Lashkar (film)

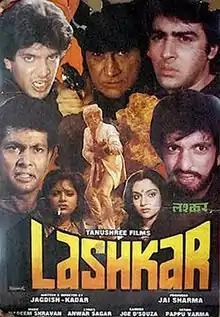
Poster

Lashkar (Army) is a 1989 Bollywood action film directed by Jagdish Kadar, starring Dev Anand, Aditya Pancholi, Sonam, Madhavi, Hemant Birje, Sumeet Saigal, Jaaved Jaffrey, Kiran Kumar and Sadashiv Amrapurkar. The movie was a huge commission earner at the box office and is believed to be one of the last commercial successes of Dev Anand. This was the only film in the late 1980s that Dev Anand starred in that he did not produce or direct, but acted in the lead role and the film was a major box office success.